Clean Water Act

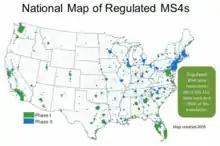
Map of municipal separate storm sewer systems

Stormwater runoff from industrial sources, municipal storm drains, and other sources were not specifically addressed in the 1972 law. EPA had declined to include urban runoff and industrial stormwater discharges in its initial implementation of the NPDES program, and subsequently the agency was sued by an environmental group. In 1977, the D.C. Circuit Court of Appeals ruled that stormwater discharges must be covered by the permit program.